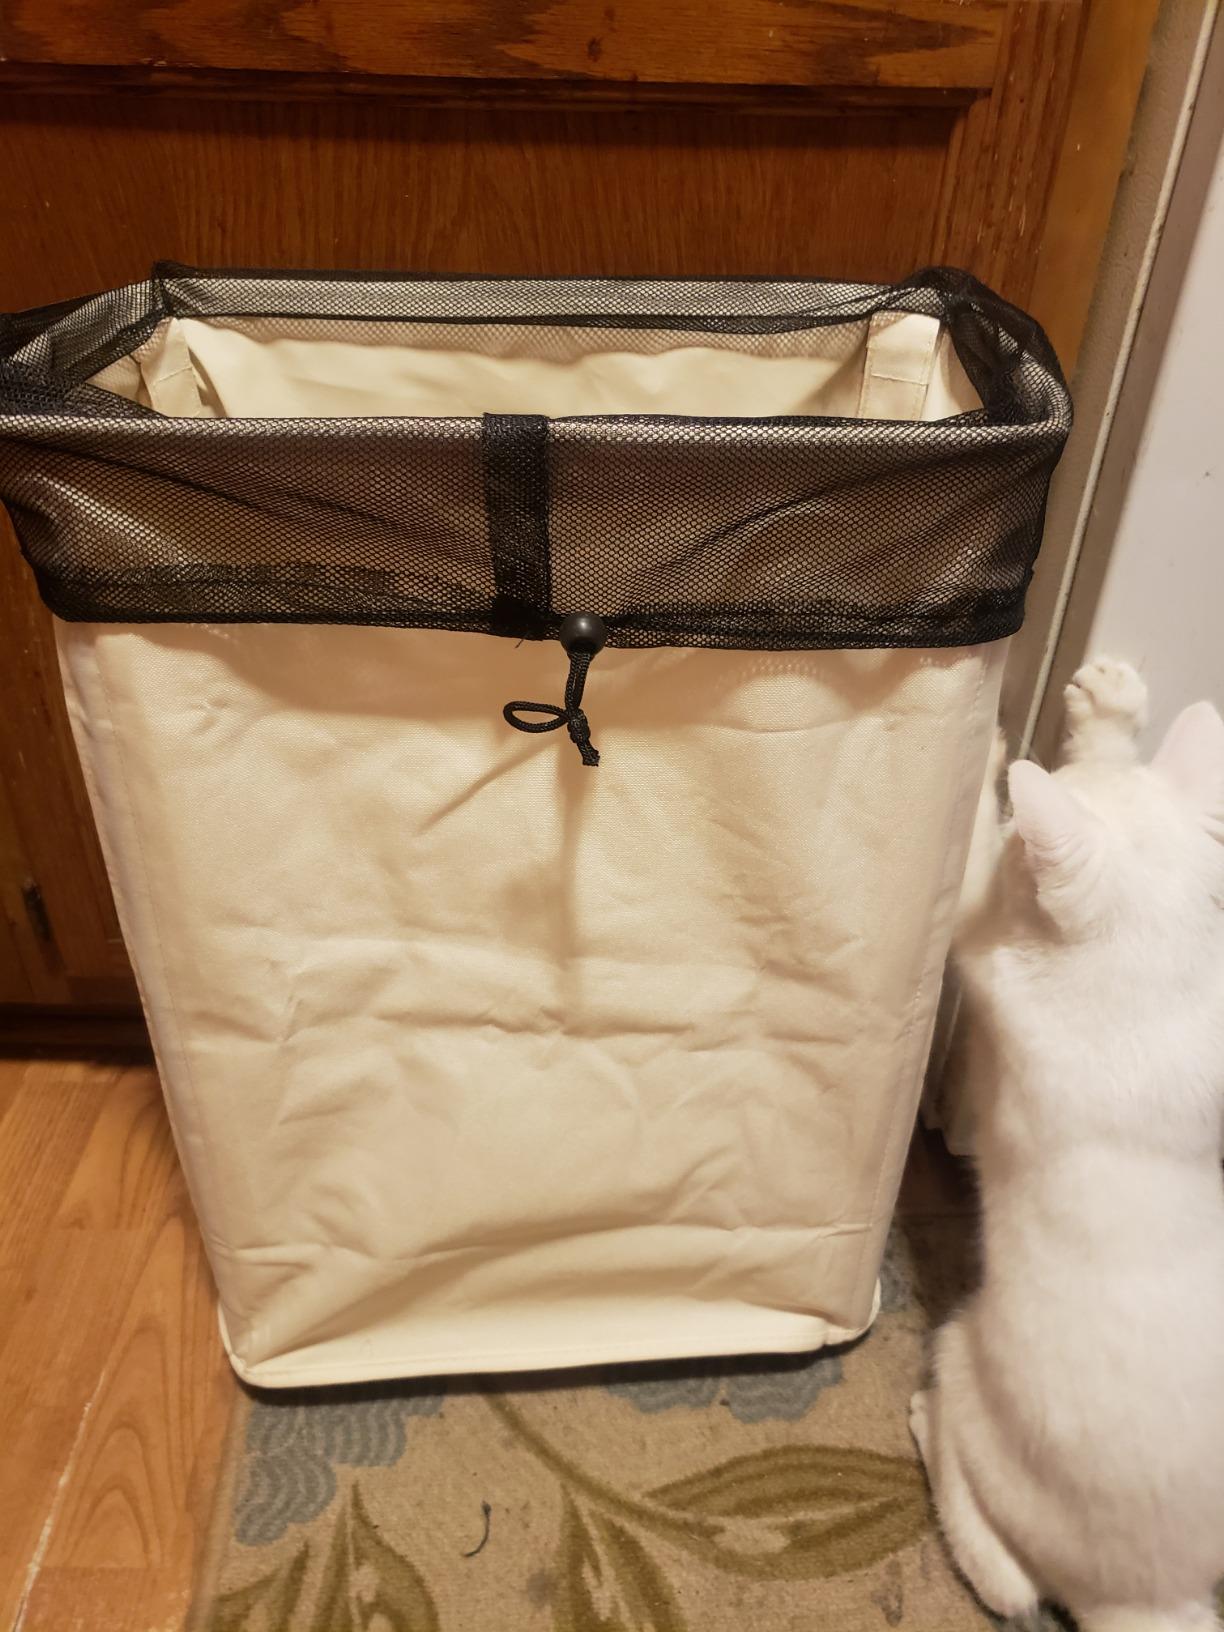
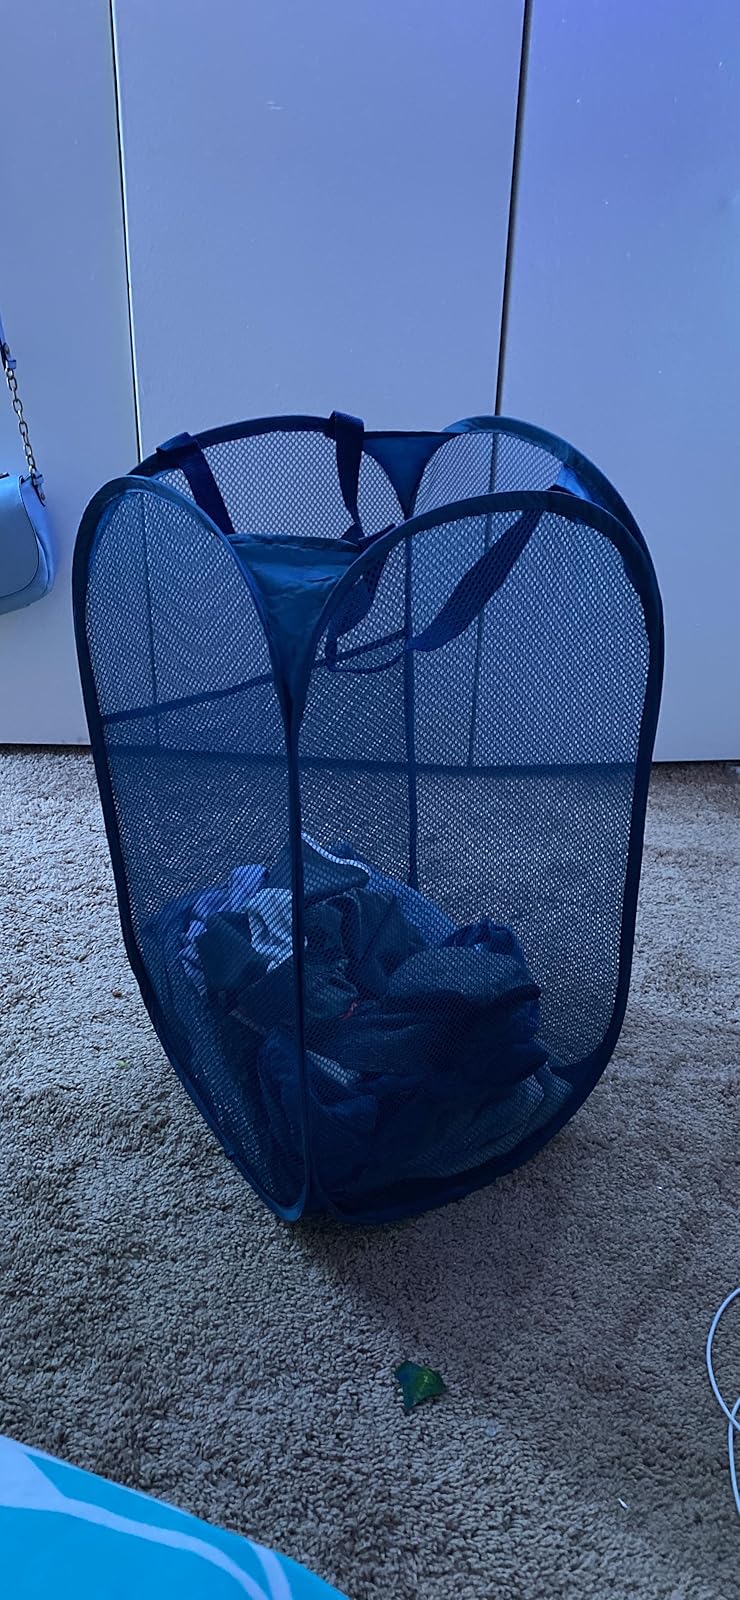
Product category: items_hamper
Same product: no